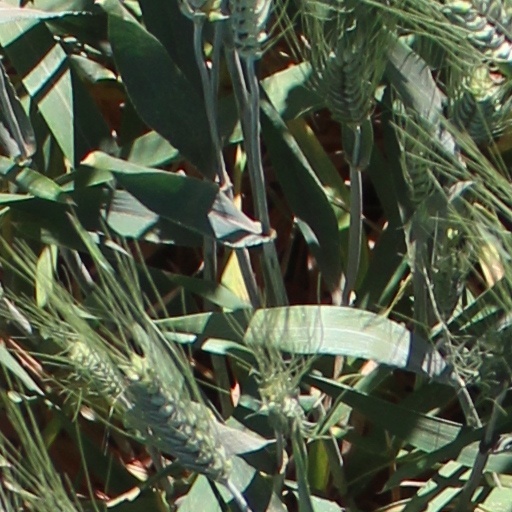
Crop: wheat